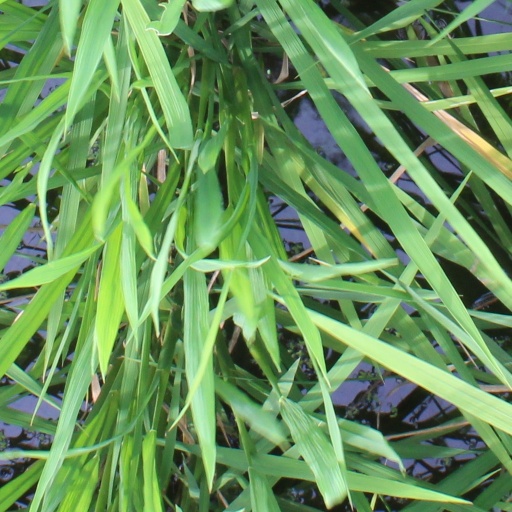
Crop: rice